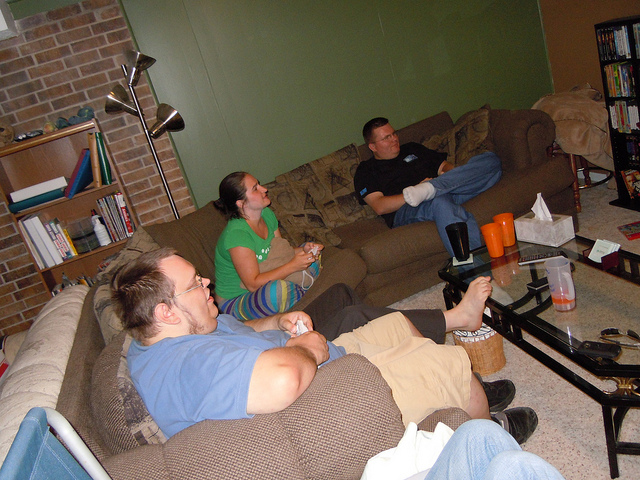
user: Given an image and a question. Answer the question in a short answer. Question: Why do people hold remotes like those? Short Answer:
assistant: video game